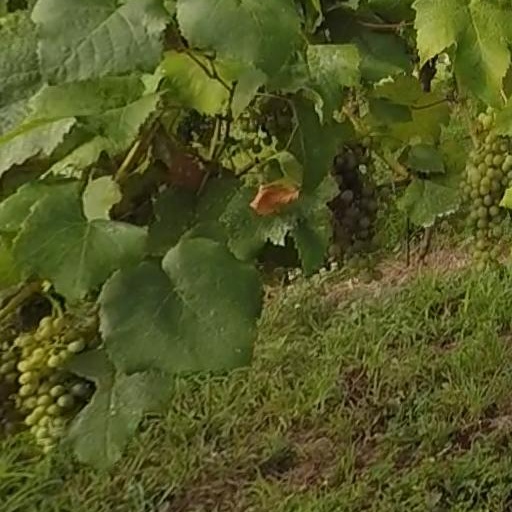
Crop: grape